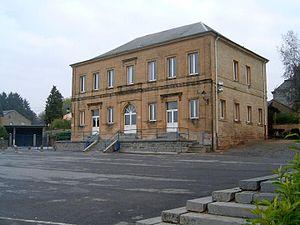
Rimogne est une commune française, située dans le département des Ardennes en région Grand Est.